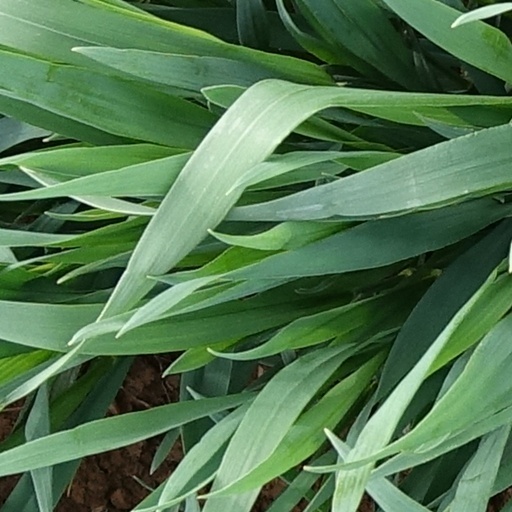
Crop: wheat